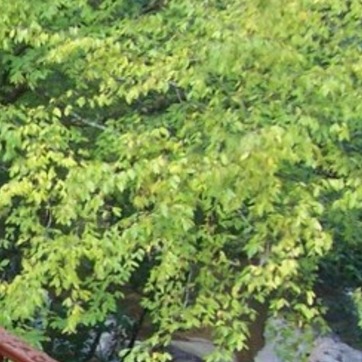
Material: foliage